Schweizer SGS 1-24

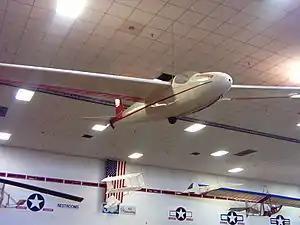
"Brigadoon" at Wings Museum

The Schweizer SGS 1-24, also referred to as the Schweizer-Burr SGS 1-24, is a United States single-seat, mid-wing, Open Class competition glider built by Howard Burr and Schweizer Aircraft of Elmira, New York.